Baja California Territory

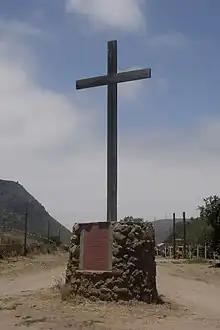
Marker of the historical northern border with Alta California

Baja California's northern border with Alta California was first established to demarcate areas of Franciscan and Dominican missionary authority, precisely set on August 19, 1773, near San Juan Bautista Creek by Fray Francisco Palóu. A marker stands on the line formerly dividing the two countries. The marker is behind the ruins of Misión San Miguel Arcángel de la Frontera, in La Misión, Baja California. The Palóu line was adopted as the provincial dividing line in 1804.